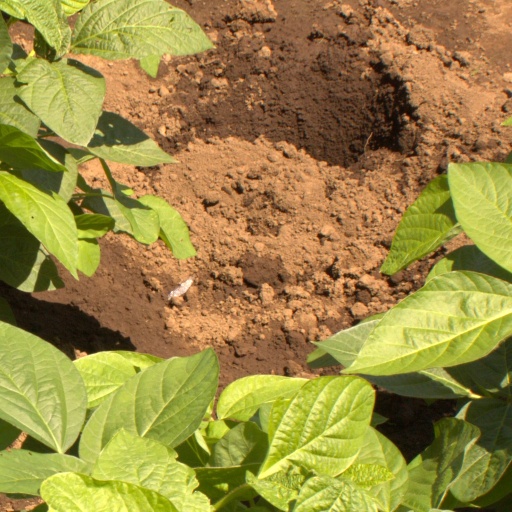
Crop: soybean